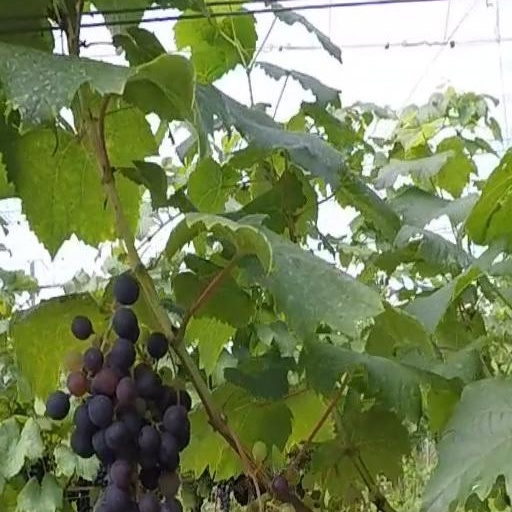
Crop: grape